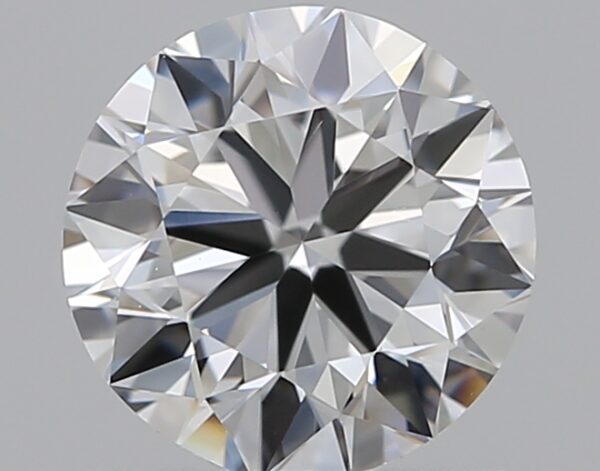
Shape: round
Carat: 0.8
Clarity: VS1
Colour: E
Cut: VG
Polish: EX
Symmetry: VG
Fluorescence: N
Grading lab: GIA
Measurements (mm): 5.83 x 5.89 x 3.65